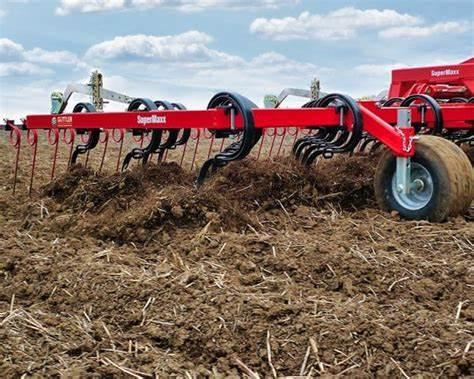
Maandalizi ya shamba kwaajili ya kilimo yanafanyika kwa kutumia mashine maalumu zinazosaidia kulainisha ardhi, kung'oa magugu na kuandaa mazingira bora ya upandaji.